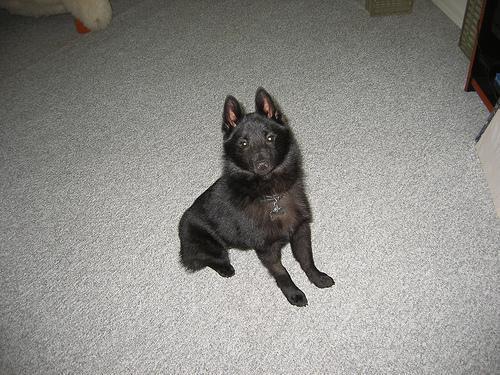
schipperke